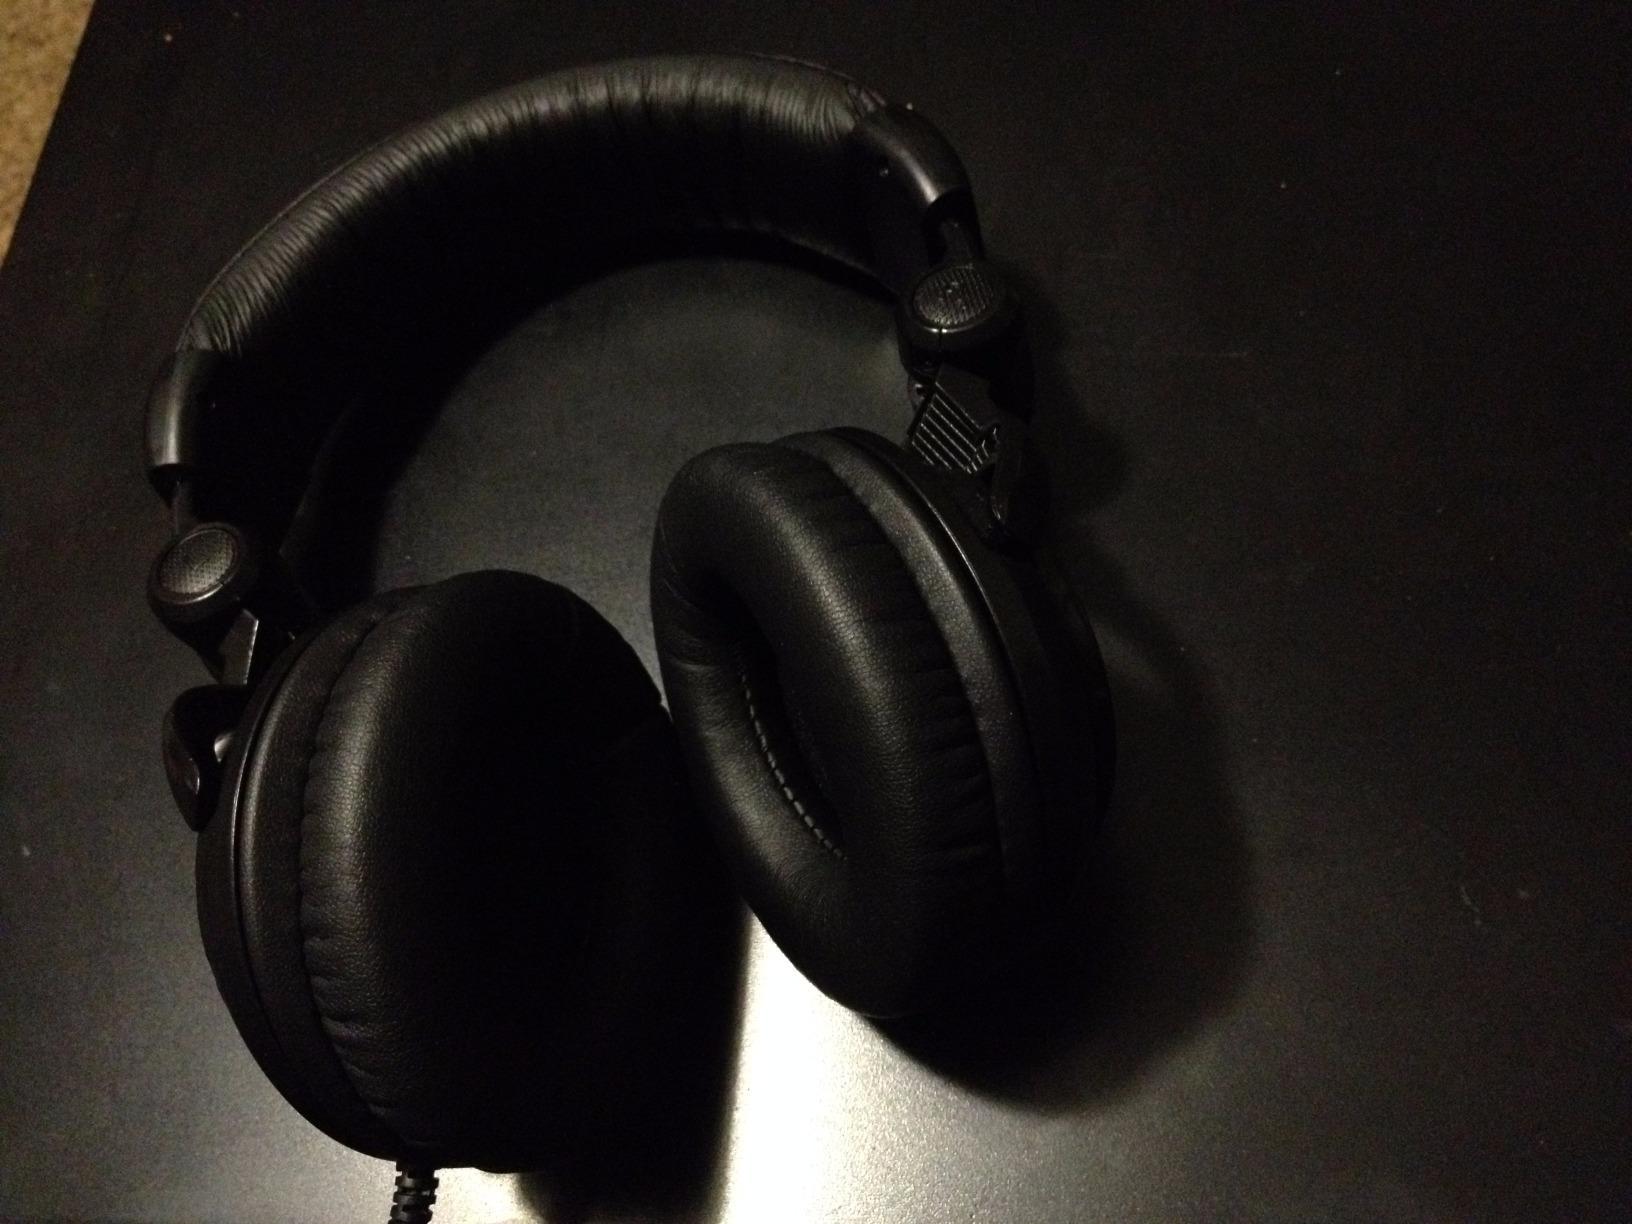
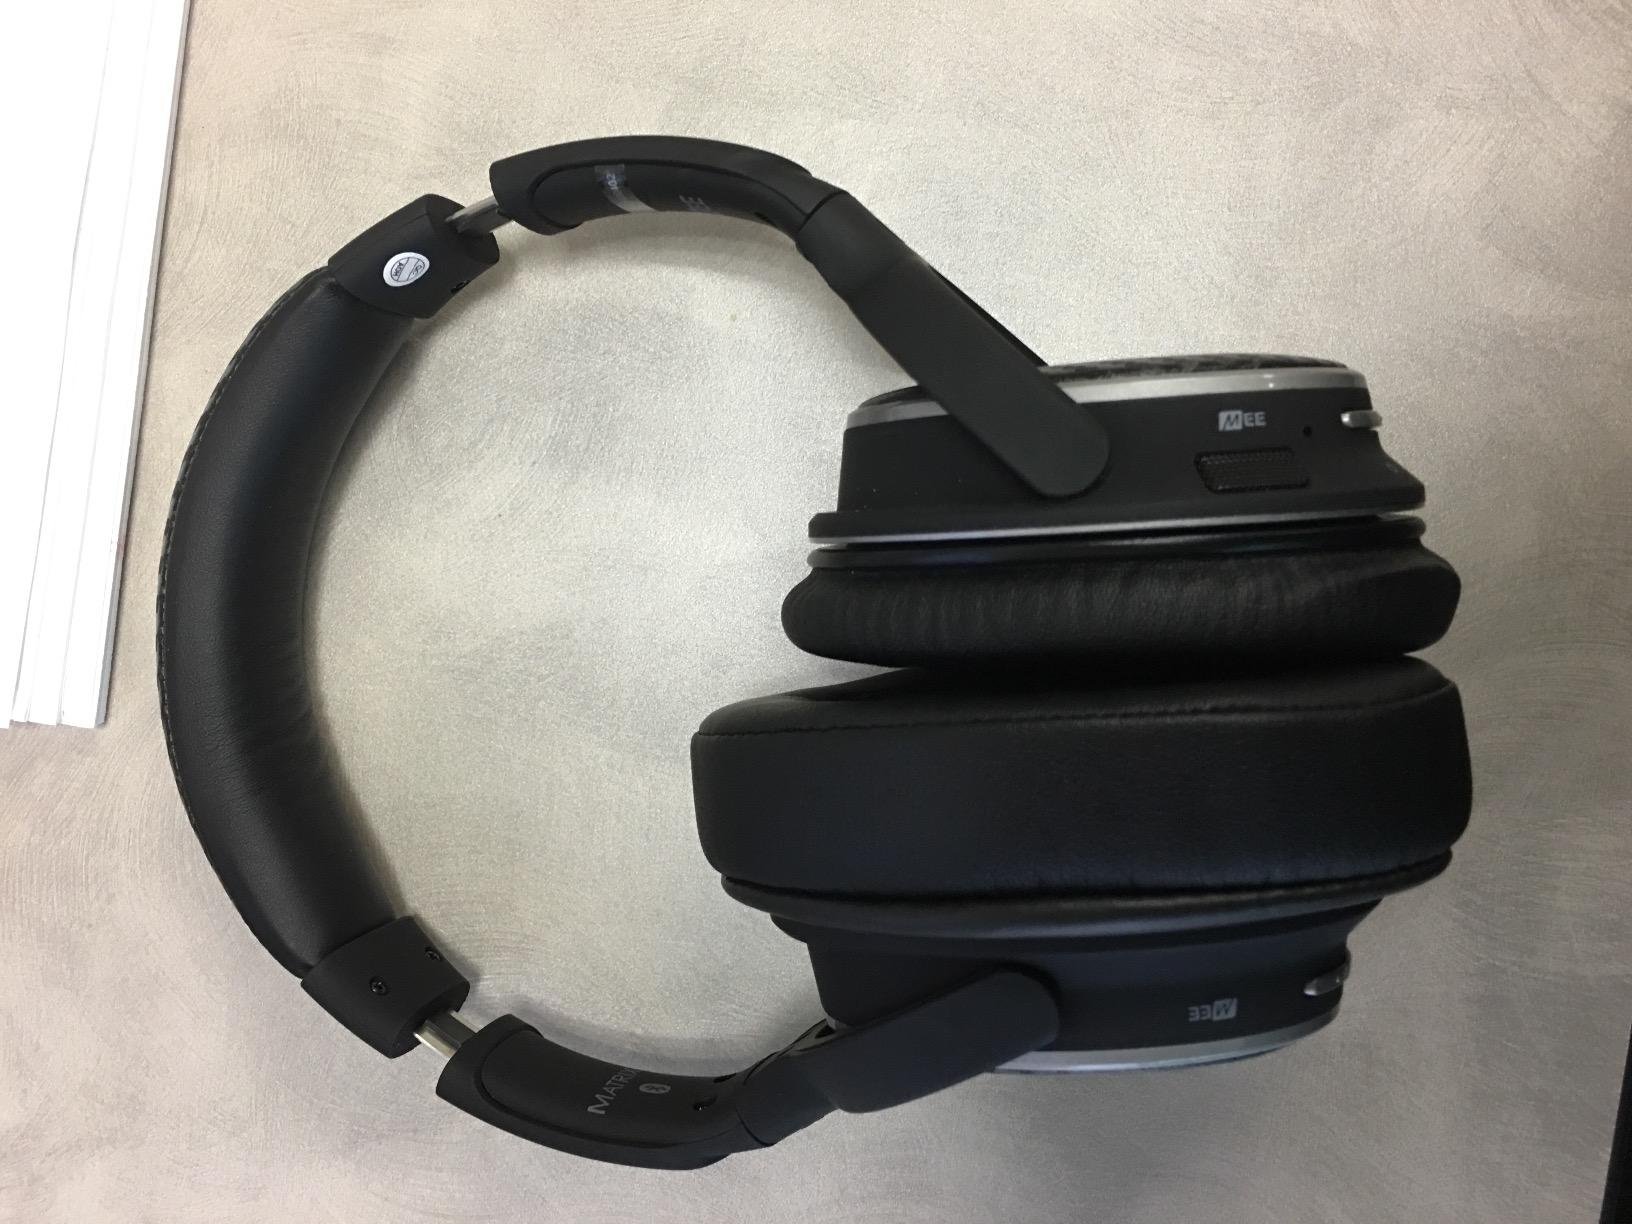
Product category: headphones
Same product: no